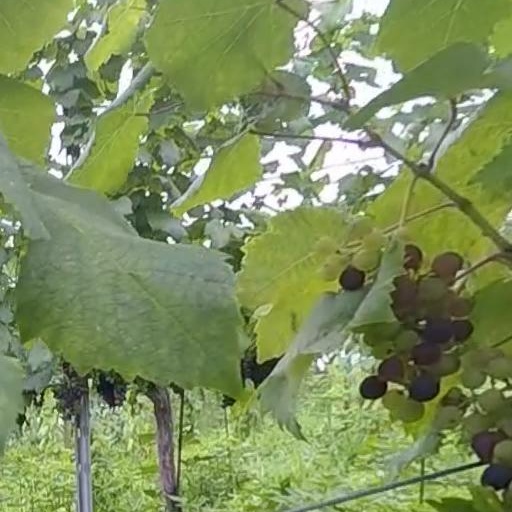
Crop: grape